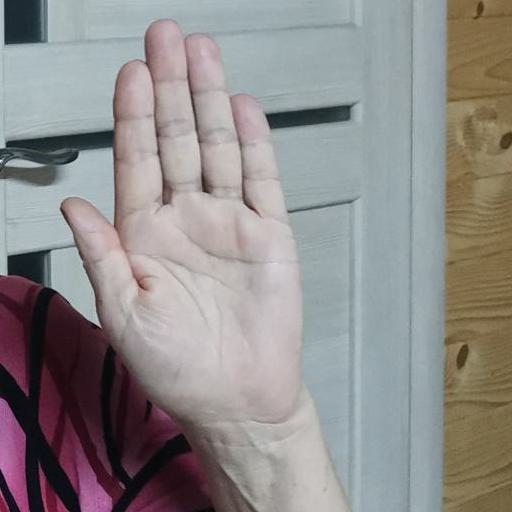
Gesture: stop